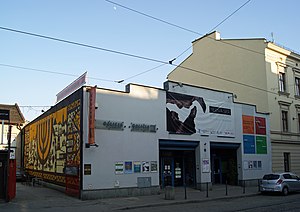
Kraków / Historie / Efterkrigstiden
Kraków er en gammel storby i den sydlige del af Polen tæt på landets grænse til Slovakiet. Byen ligger ved floden Wisła og er hovedstad i voivodskabet Lillepolen. Med sit areal på 326,8 km² og en befolkning på 774.839 indbyggere er byen den næststørste i Polen. Kraków var Europæisk kulturhovedstad i 2000.